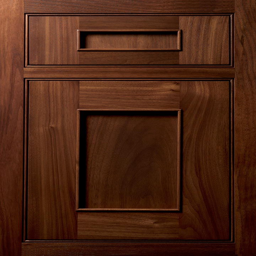
austere door done like the simplicity , not so much the grain